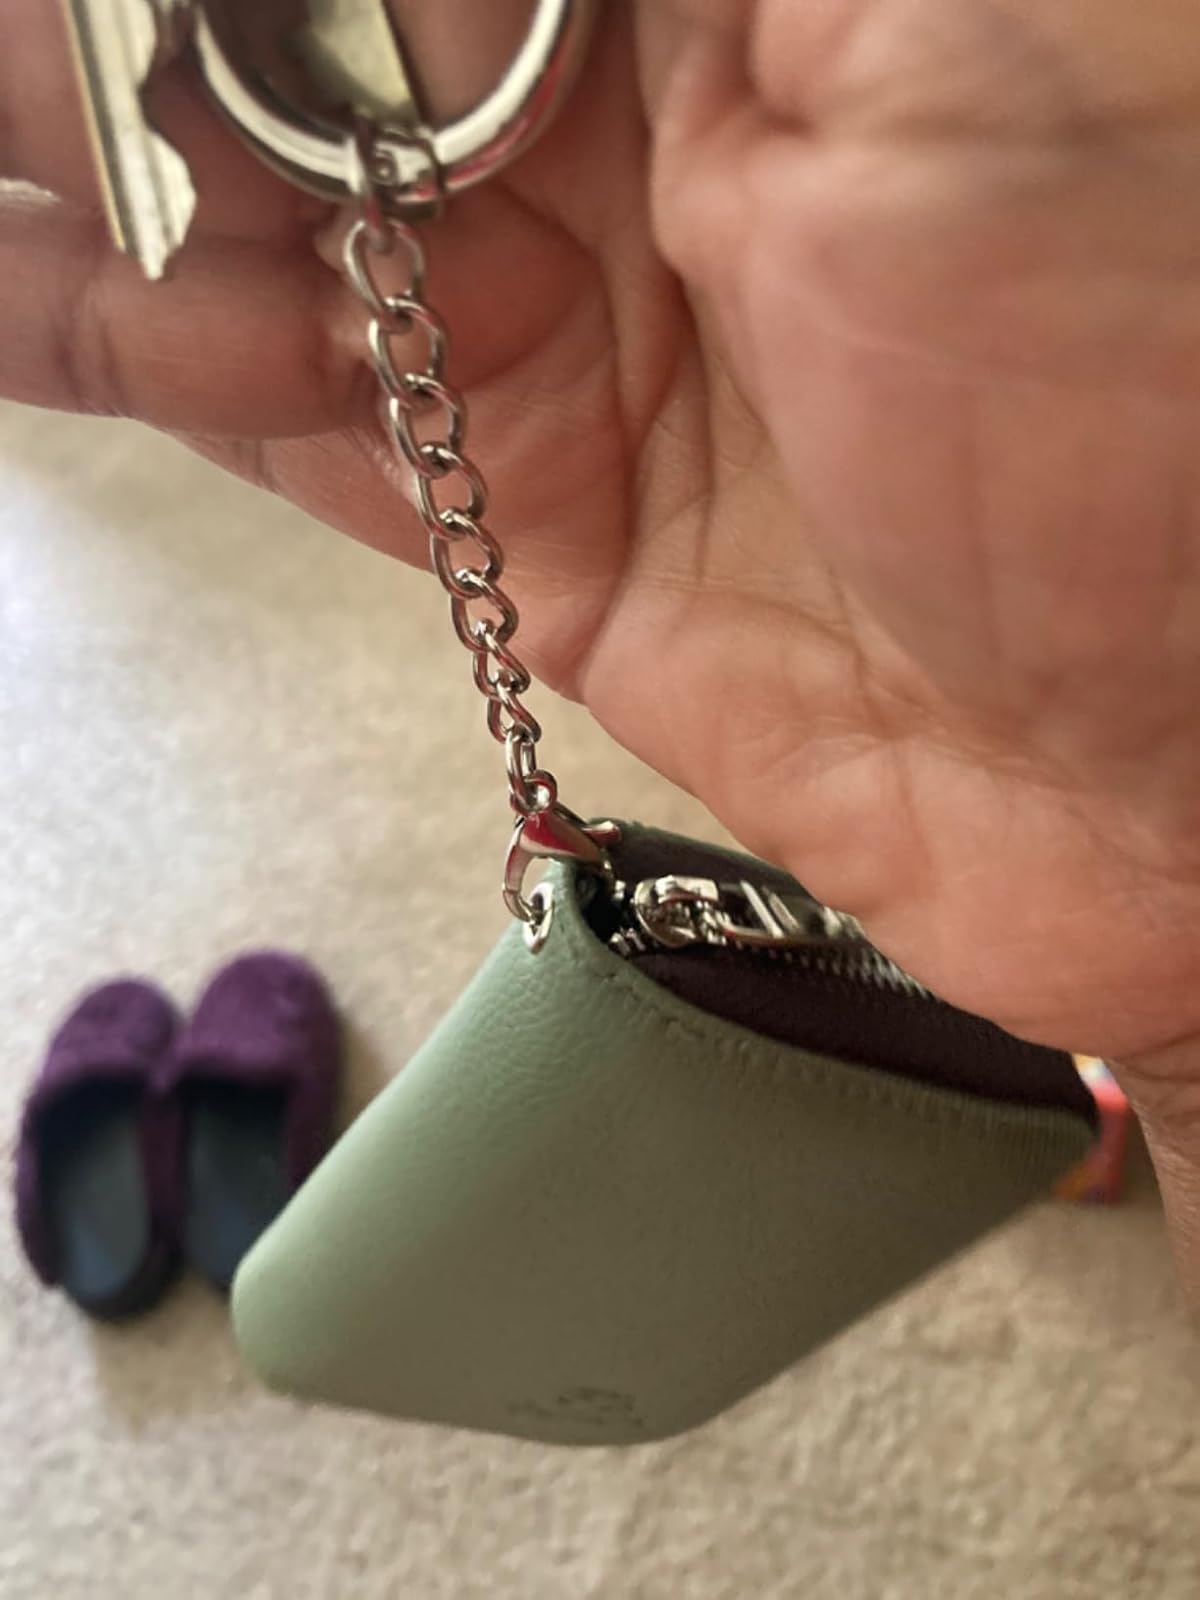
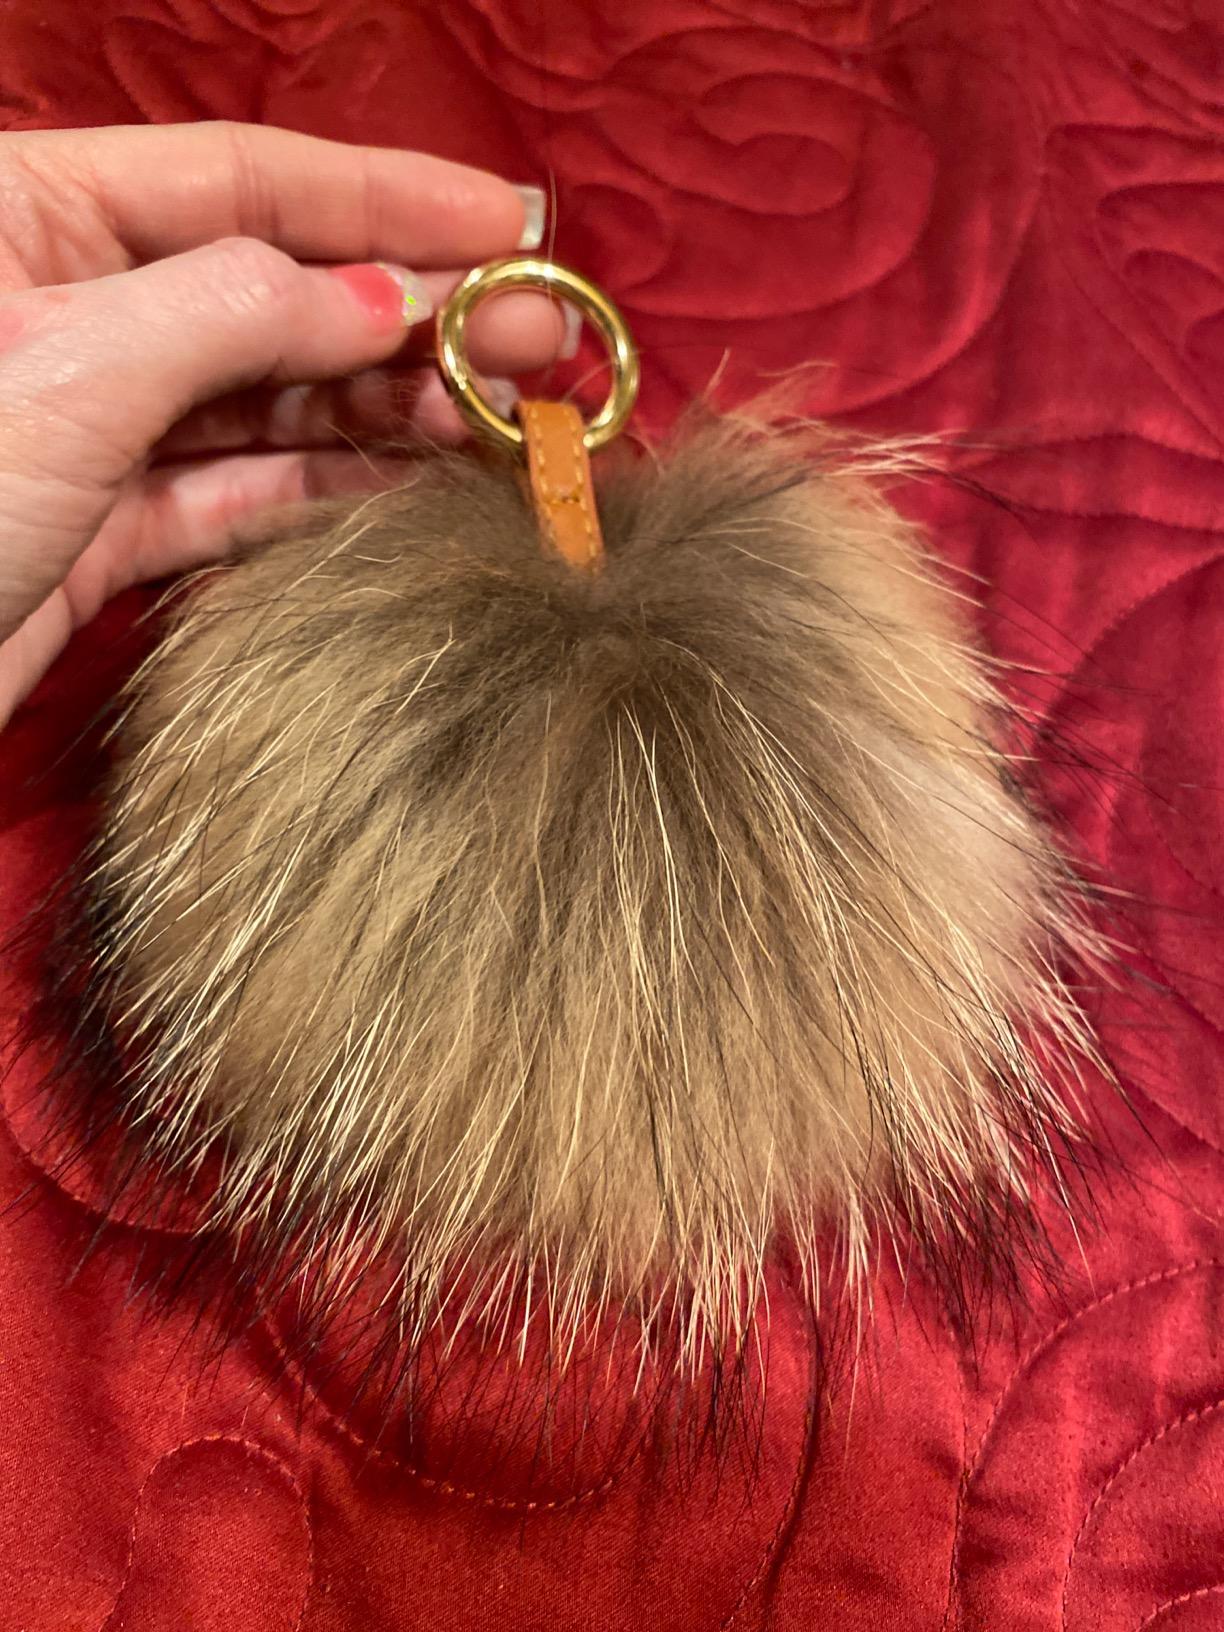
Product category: accessories_keychain
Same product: no